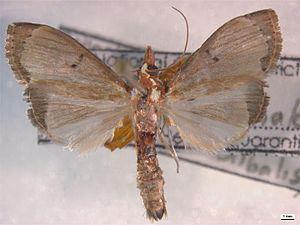
Deanolis est un genre de hétérocère de la famille des Crambidae ne contenant qu'une espèce, la chenille à rayures rouges du manguier. On la trouve en Inde, en Indonésie, en Papouasie-Nouvelle-Guinée, en Birmanie, en Thaïlande, en Chine, au Brunei er aux Philippines. On note pour la première fois sa présence en 1990 en Australie dans le détroit de Torrès et en 2001, elle est détectée sur l'île principale au nord de la zone péninsulaire, à la pointe de la péninsule du cap York dans le Queensland.